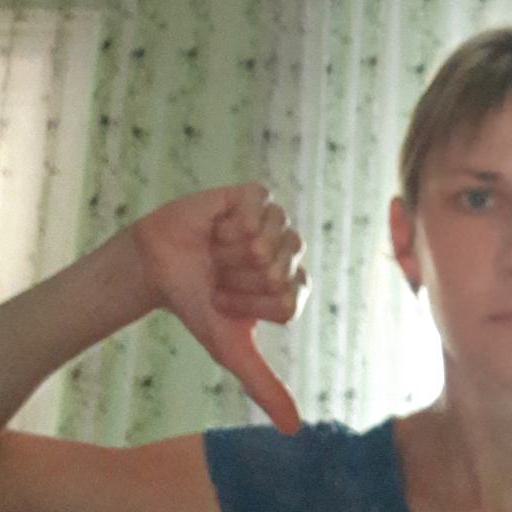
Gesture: dislike